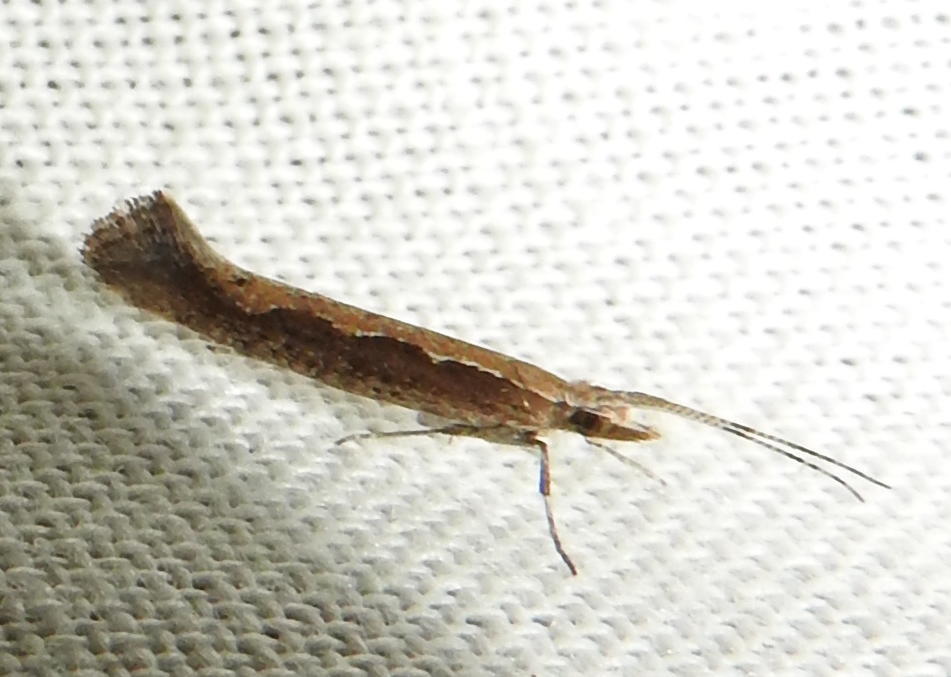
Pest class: diamondback_moth